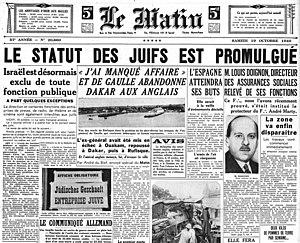
Une du journal Le Matin (n° 20666) du 19 octobre 1940 annonçant la promulgation du statut des Juifs.
Le racisme d'État, aussi conceptualisé sous le terme de « racisme institutionnel » est historiquement une ségrégation raciste institutionnalisée. Le terme de « race » renvoie alors à sa dimension ethnique.
L’antisémitisme en France est la traduction par une idéologie, des actes ou des écrits, d'une haine des Juifs sur le territoire français. Avant le XIXᵉ siècle, il est plus difficile qu'aujourd'hui de dissocier, dans l'analyse, l'hostilité aux Juifs d'un point de vue communautaire et culturel — l'antisémitisme — de celle en raison de leur religion — l'antijudaïsme ; et ce, parce que religion et politique étaient plus imbriquées qu'aujourd'hui et que c'est la version racialiste de l'antisémitisme qui a surtout été étudiée. L'antisémitisme « moderne », comme idéologie raciste, date de la seconde moitié du XIXᵉ siècle. En France, les actes antisémites et la propagation d’idéologies antisémites sont punis par la loi.
Philippe Pétain, né le 24 avril 1856 à Cauchy-à-la-Tour et mort en captivité le 23 juillet 1951 sur l'île d'Yeu, est un militaire, diplomate et homme d'État français. Élevé à la dignité de maréchal de France en 1918, il est frappé d'indignité nationale et déchu de sa distinction militaire en 1945.
La loi du 3 octobre 1940 « portant statut des Juifs », appelée par les historiens « premier statut des Juifs », est un acte édicté par le régime de Vichy par lequel celui-ci donne une définition, à son sens légale, à l'expression « de race juive » qui sera employée durant l'Occupation pour la mise en œuvre dans le cadre de la Révolution nationale d'une politique corporatiste et « raciale » antisémite. Elle précise les professions désormais interdites aux personnes répondant aux critères édictés.
Le nom de régime de Vichy désigne le régime politique dirigé par Philippe Pétain, qui assure le gouvernement de la France au cours de la Seconde Guerre mondiale, du 10 juillet 1940 au 20 août 1944 durant l’occupation du pays par le Troisième Reich. Le régime est ainsi dénommé car le gouvernement siégeait à Vichy, situé en zone libre.
Cette page concerne l'année 1940 du calendrier grégorien.
Durant la période de l'Occupation allemande, le régime de Vichy a édicté plusieurs lois sur le statut des Juifs, faisant de ces derniers une catégorie à part de la population. L'article 9 du statut des Juifs d'octobre 1940 et l'article 11 du statut de juin 1941 spécifient la présente loi est applicable à l'Algérie, aux colonies, pays de protectorat et territoires sous mandat. À la Libération, ces lois ont été « constatées » comme étant nulles et non avenues par l'ordonnance du 9 août 1944 relative au rétablissement de la légalité républicaine.